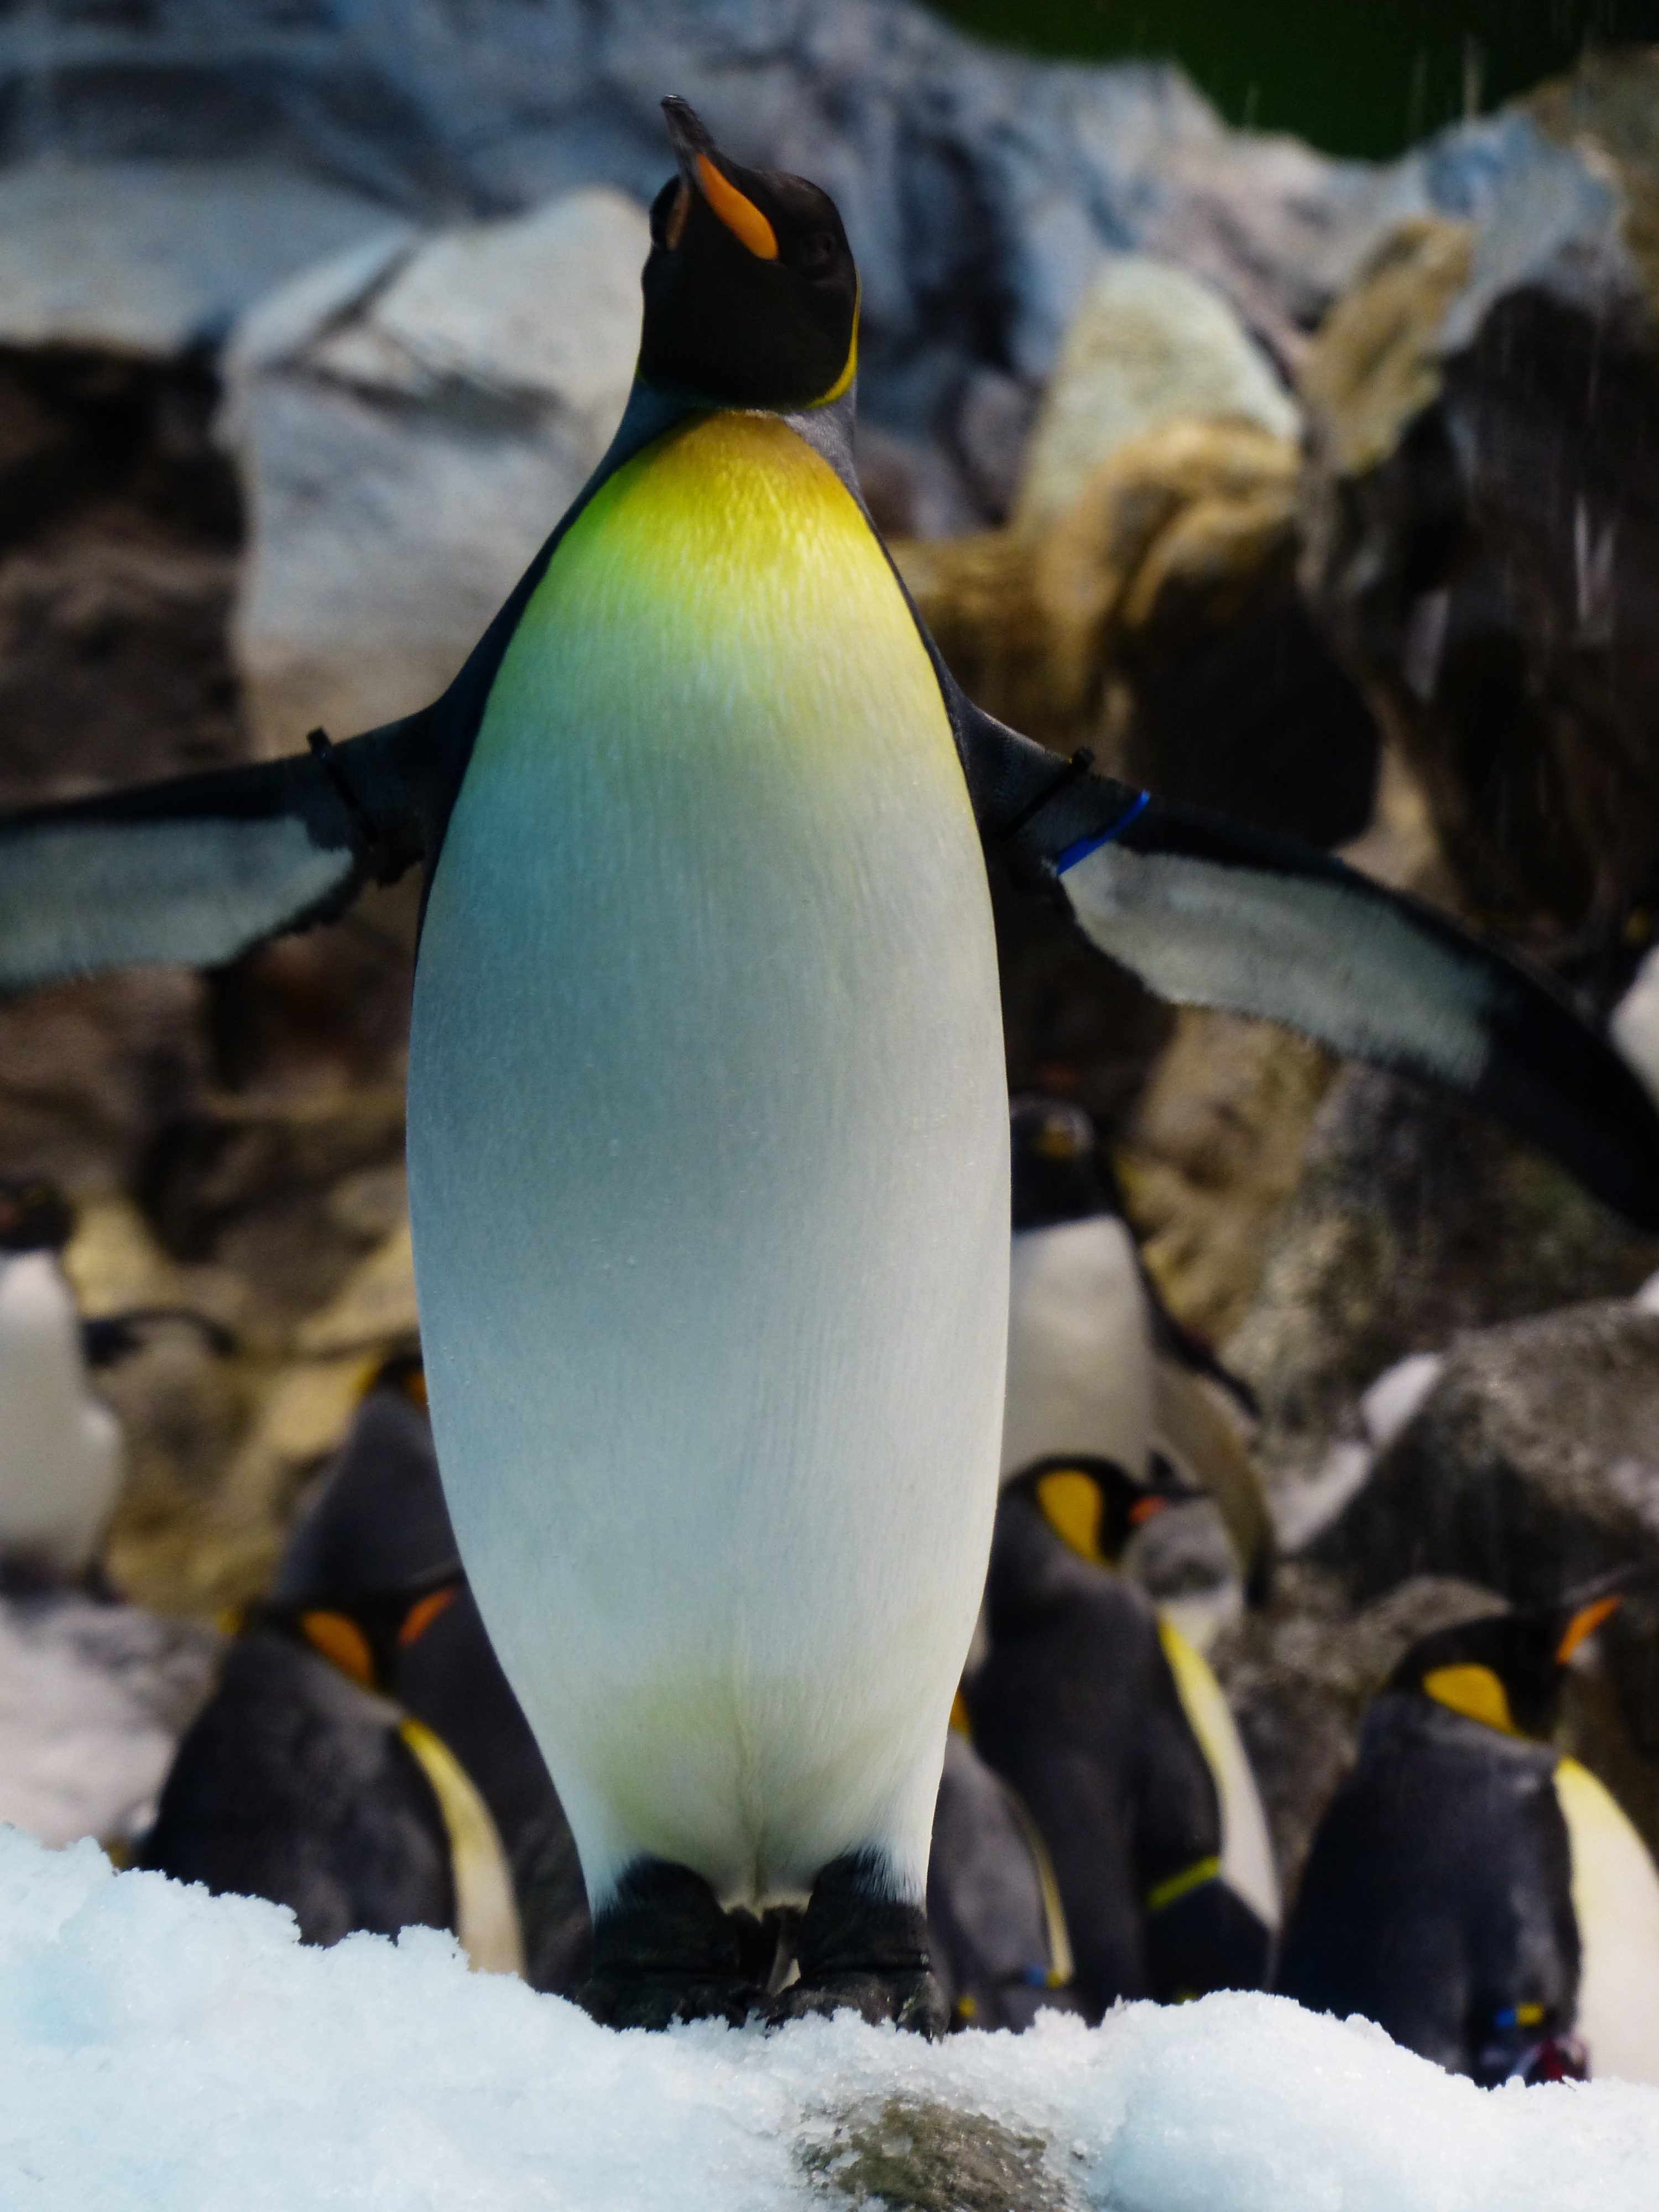
bird, white, wildlife, beak, yellow, fauna, penguin, vertebrate, aptenodytes, breast, flightless bird, king penguin, perching bird, aptenodytes patagonicus, spheniscidae, big penguin